Bernard Bosanquet (cricketer)

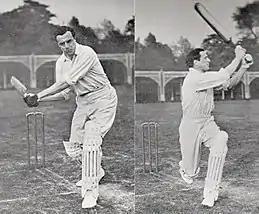
Two before and after pictures of a cricketer pulling a ball

After he became a leg break bowler, Bosanquet bowled the ball very slowly and did not look dangerous. However, while still appearing to bowl a leg break, he could deliver an off break which confused the best batsmen in the world and this googly was recognised as a completely new style of delivery. He achieved this through dropping his wrist before releasing the ball. The unfamiliarity of this type of bowling increased his effectiveness on the occasions when he could bowl a good length. But he was never a reliable bowler; on other occasions, he bowled long hops and full tosses giving away easy runs. Warner noted that Bosanquet had been "described as the 'worst best bowler' in the world".